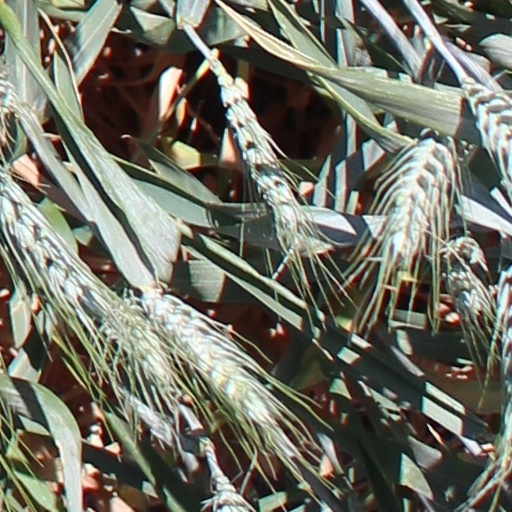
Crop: wheat